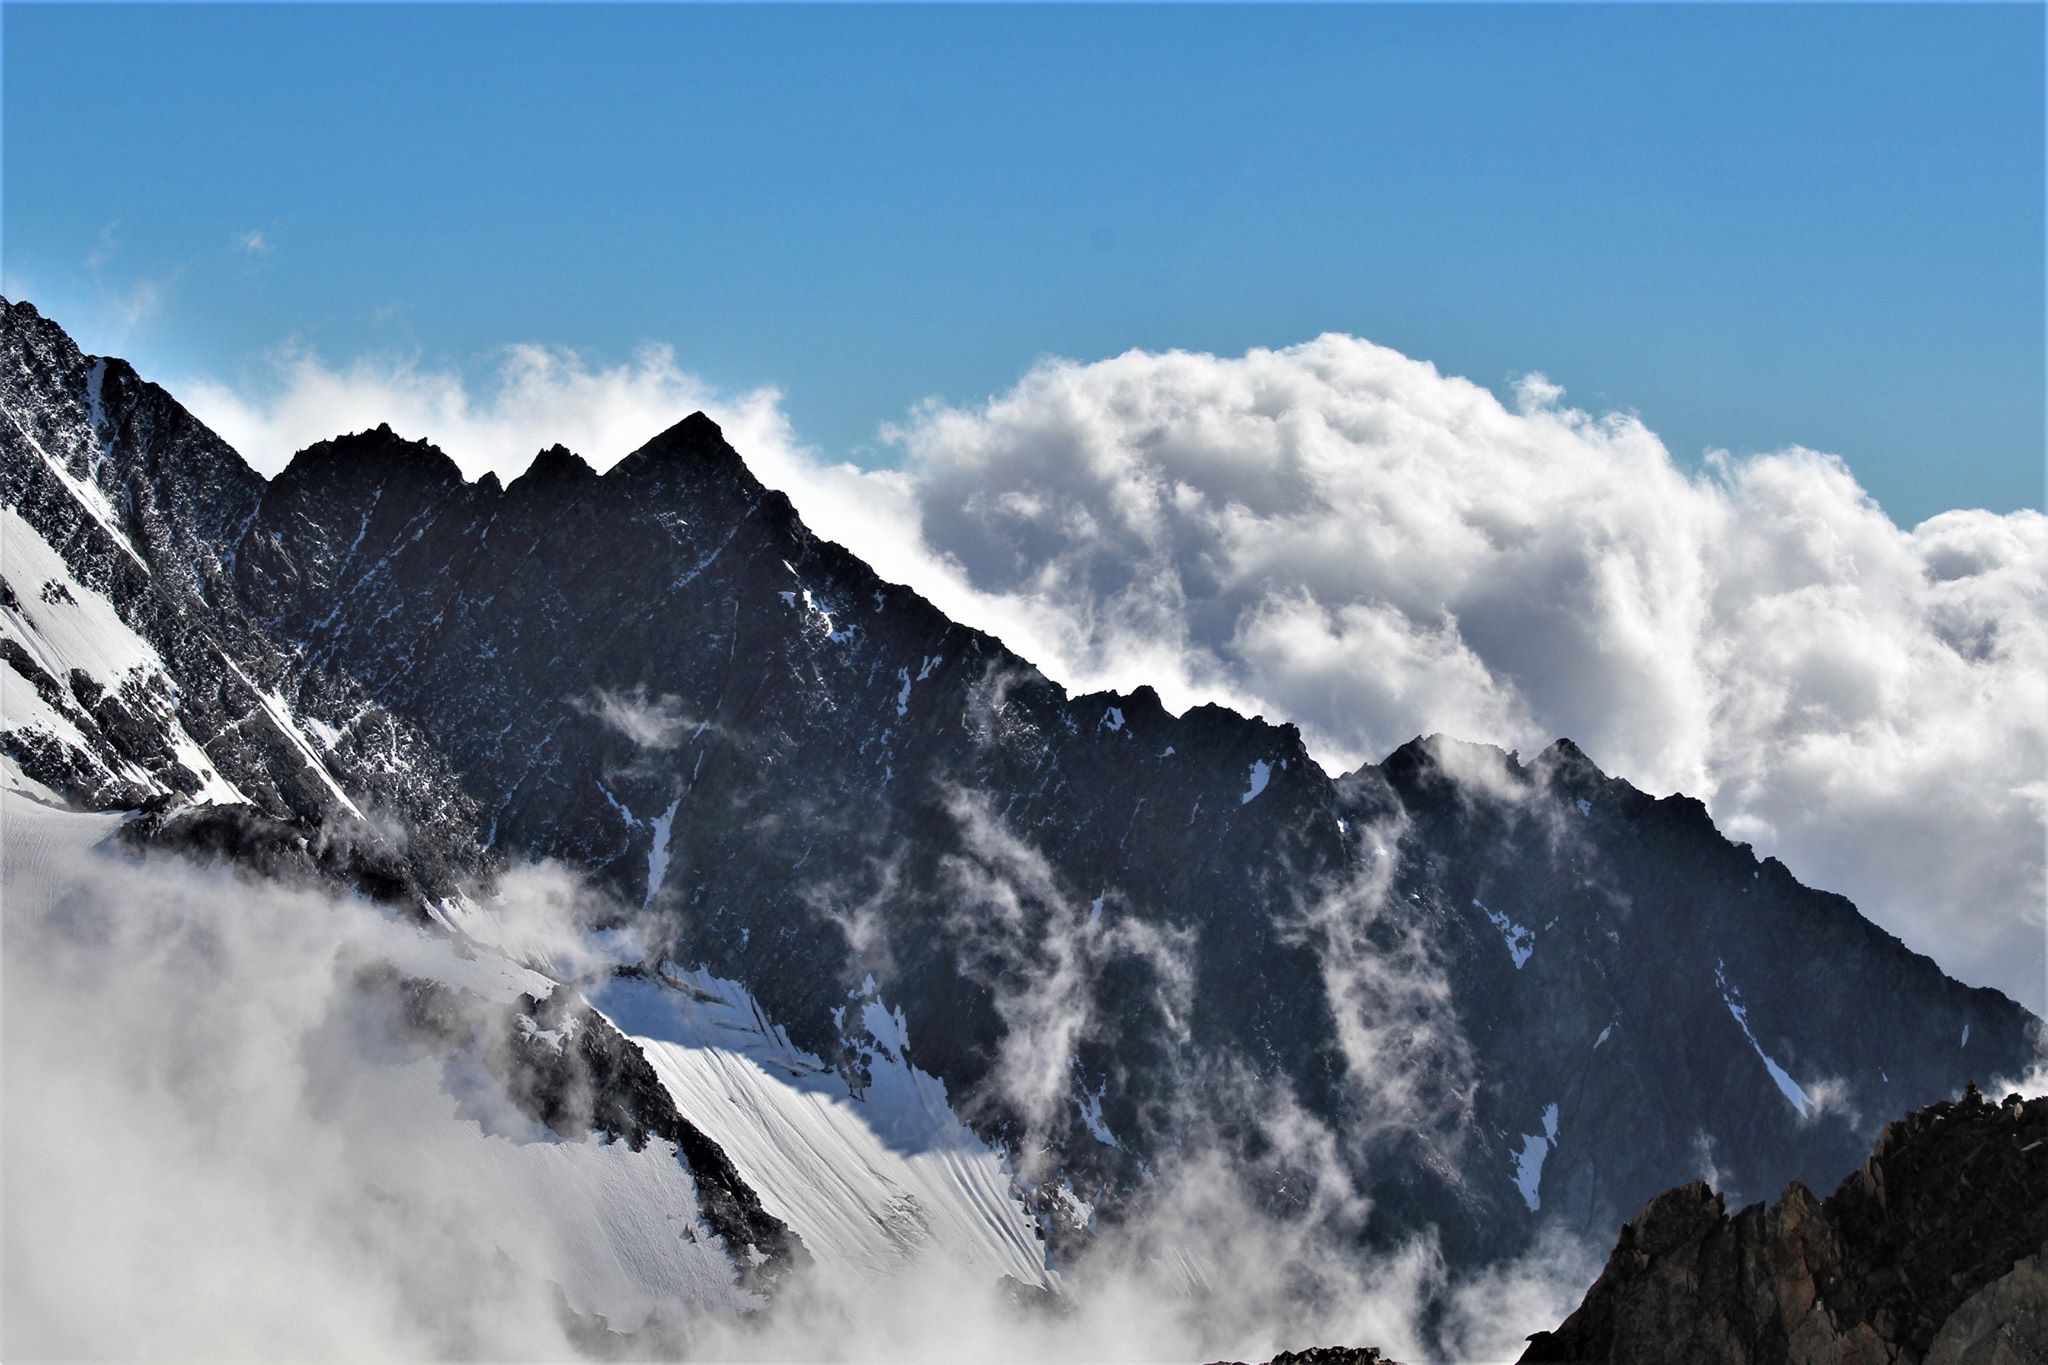
sky, mountainous landforms, cloud, mountain range, mountain, ridge, alps, mount scenery, geological phenomenon, ar te, massif, meteorological phenomenon, hill station, summit, winter, terrain, snow, glacial landform, cirque, landscape, elevation, tree, cumulus, fell, mountain pass